Garett Hickling

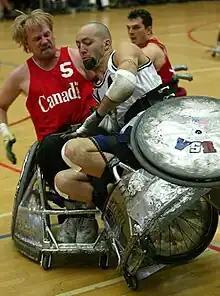
Hickling (left) and USA's Bryan Kirkland, at a wheelchair rugby game

Garett Deane Hickling (September 18, 1970 – June 20, 2025) was a Canadian wheelchair rugby player who was on the Canada national wheelchair rugby team and was voted most valuable player at several World Championships (1995, 1998, and 2002). He earned a gold medal from the 2002 World Championships in Gothenburg, Sweden: a silver medal from the 2004 Paralympic Games in Athens, Greece, and a bronze medal from 2008 in Beijing, China. He was the Canadian flag-bearer at the opening ceremony for the London 2012 Paralympics. He competed in every Paralympics that included his sport until his retirement, representing Canada five times.